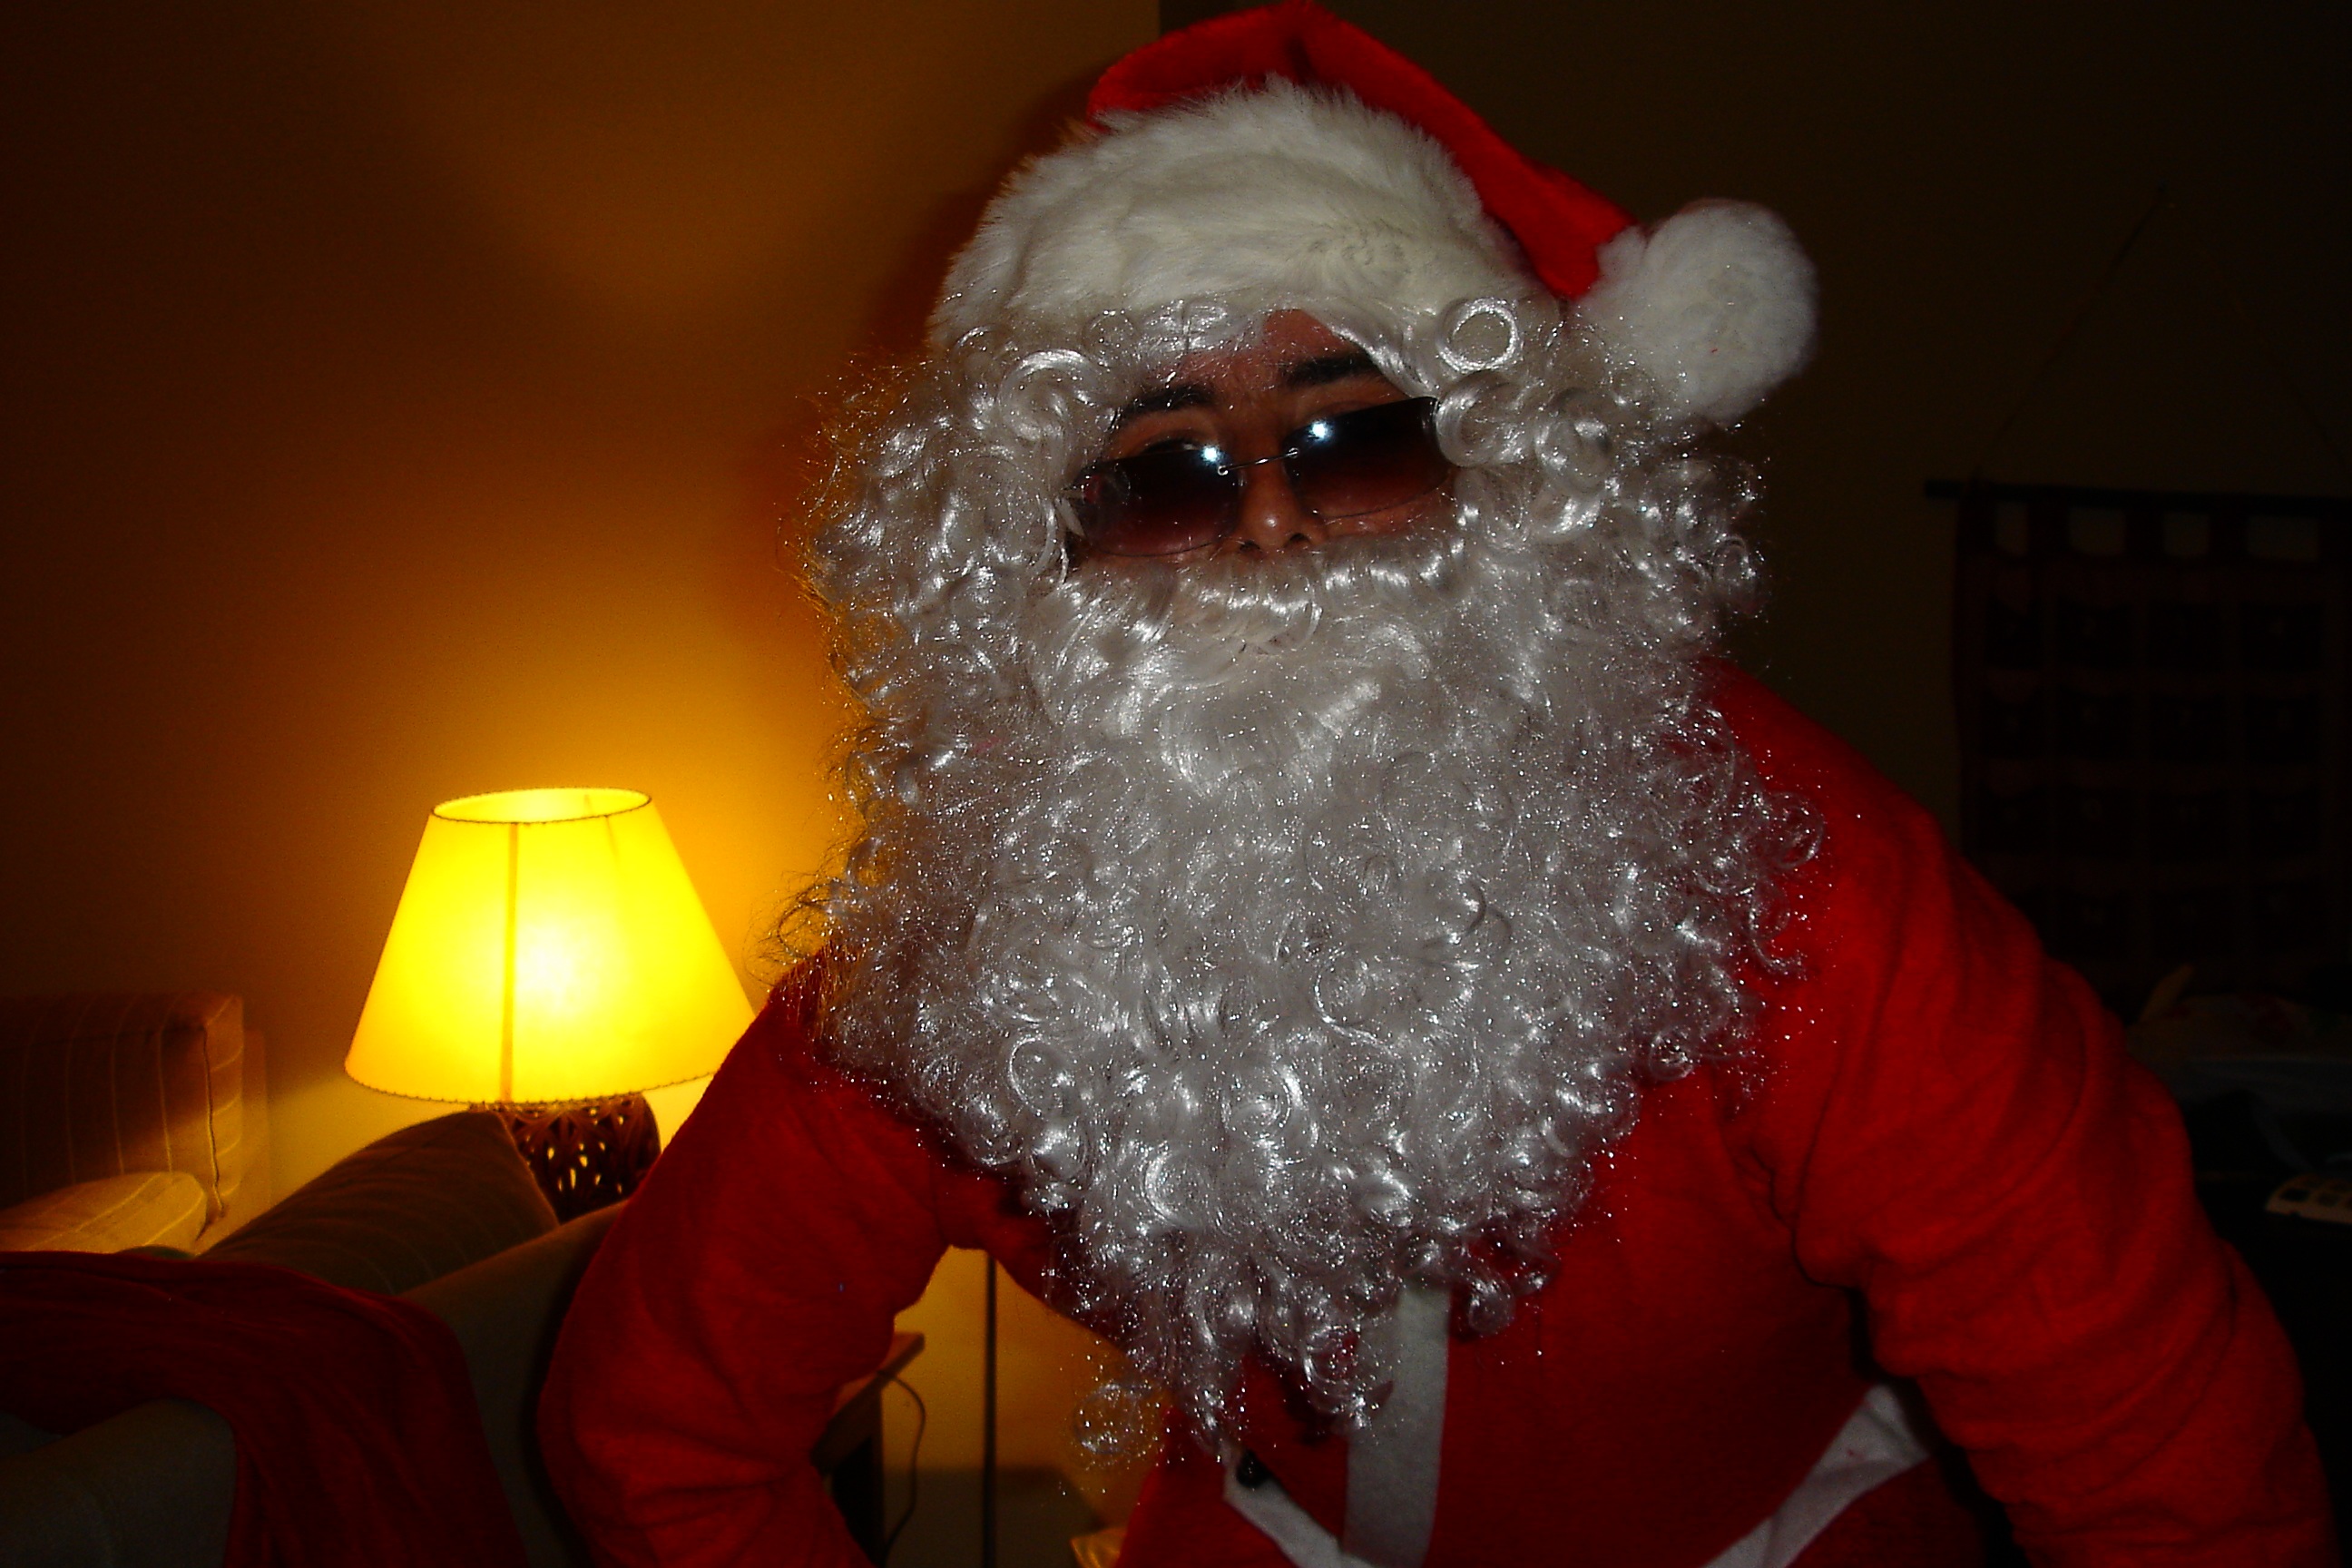
red, holiday, christmas, costume, santa claus, fictional character